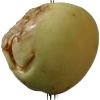
Label: Apple hit 1